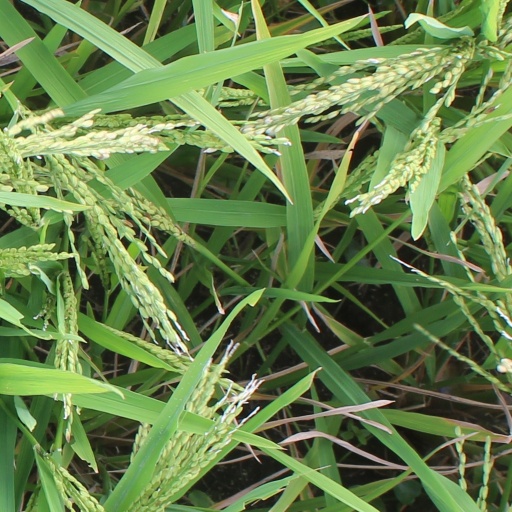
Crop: rice